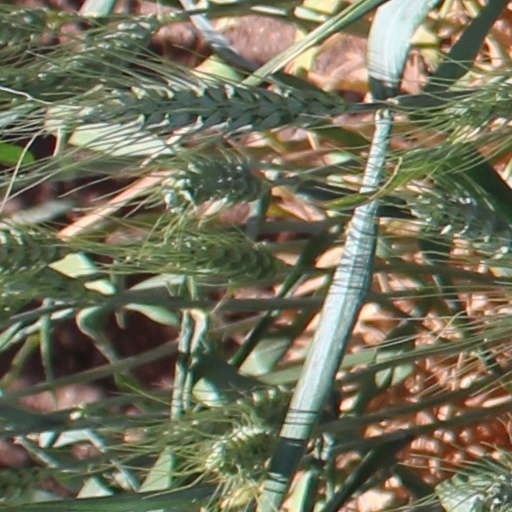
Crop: wheat